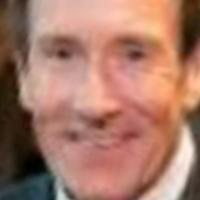
Age group: age 66-80